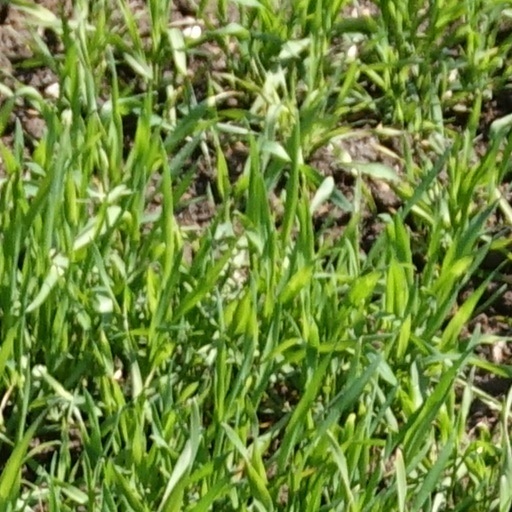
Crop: wheat